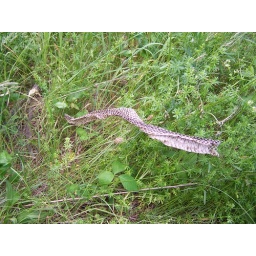
Laurie spotted a snake skin on the ground near the hive a took this photo.